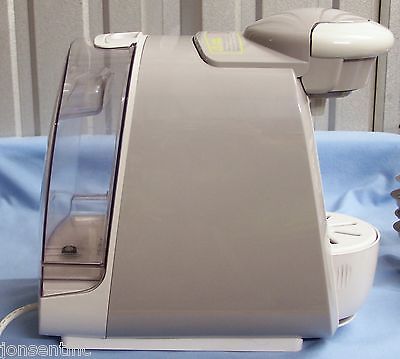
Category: coffee maker